Shimura-sakaue Station

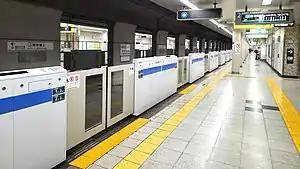
Platform level of Shimura-sakaue Station in July 2022.

Shimura-sakaue Station (志村坂上駅, "Shimura-sakaue-eki") is an underground metro station located in the Shimura district of Itabashi City, Tokyo, Japan. It is operated by the Tokyo Metropolitan Bureau of Transportation (Toei Subway) and serves the Toei Mita Line, designated as station code I-21